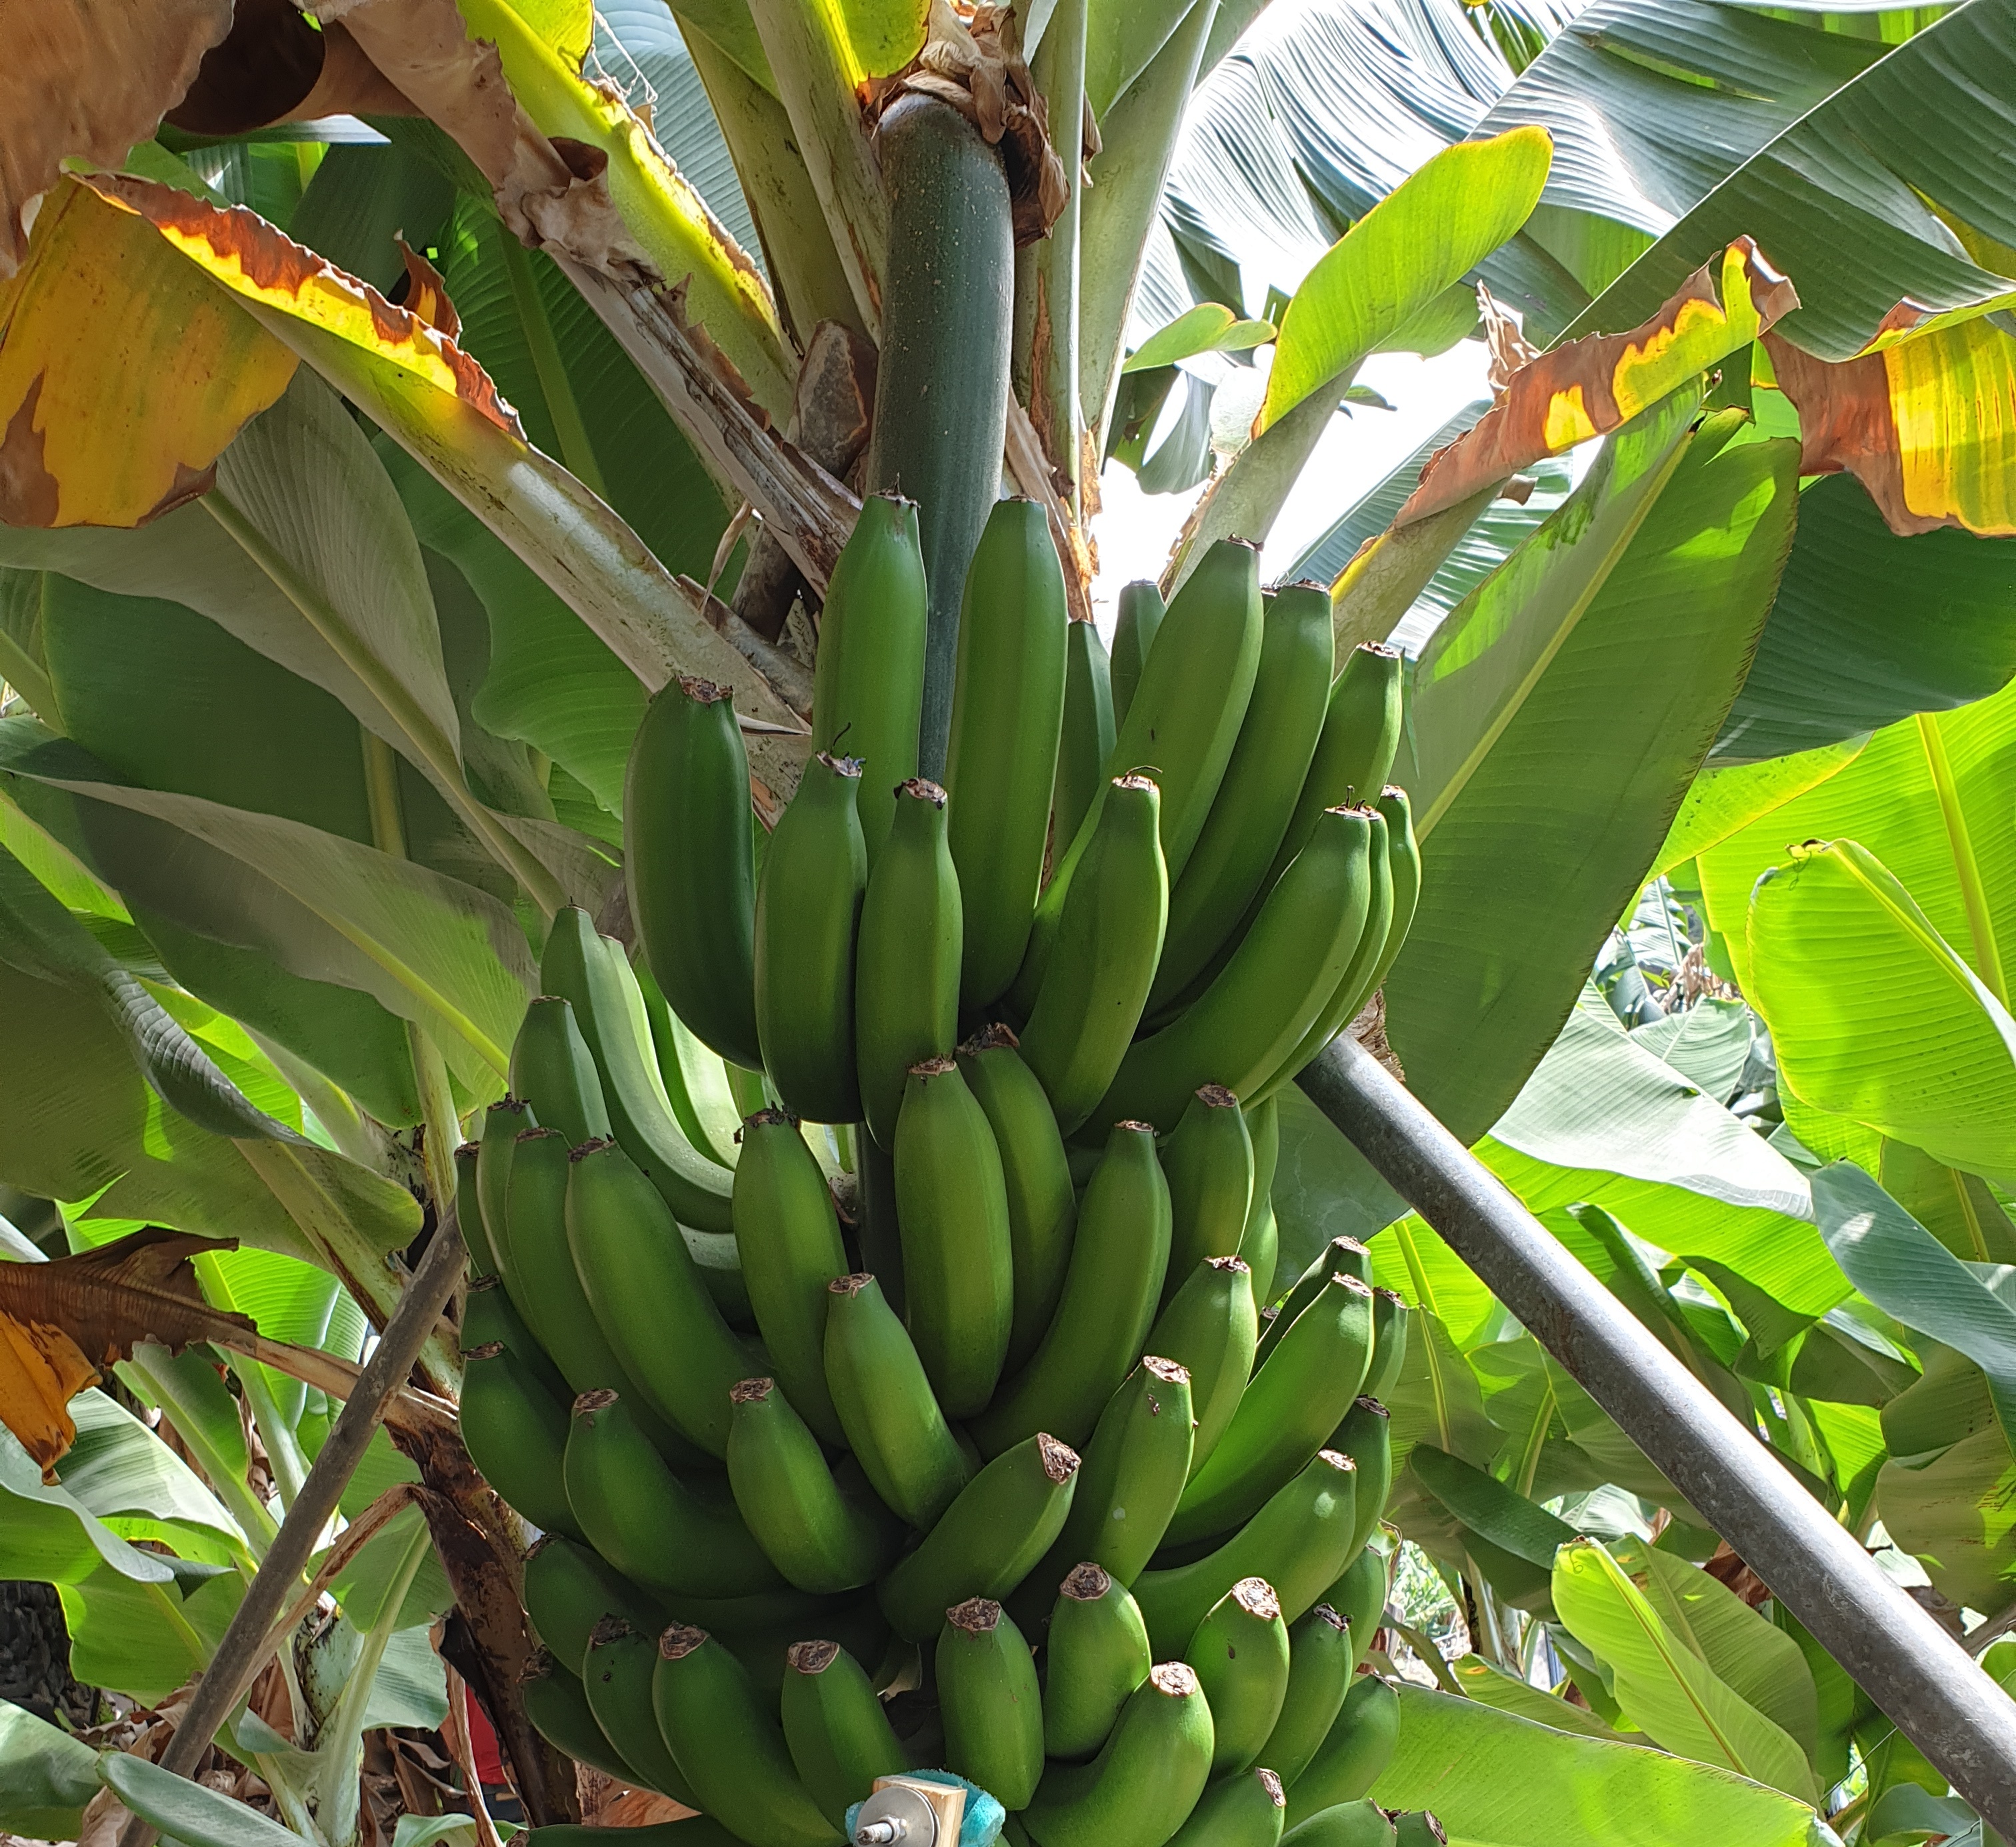
Label: Cut